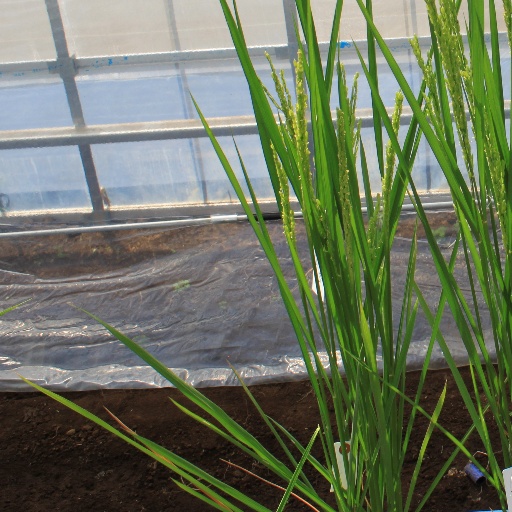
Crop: rice